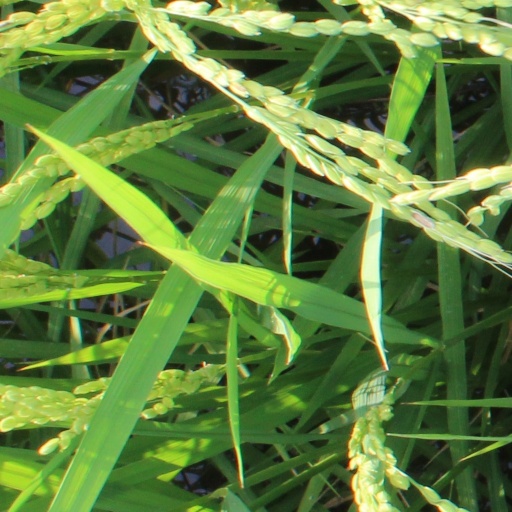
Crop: rice